Pedram Salimpour

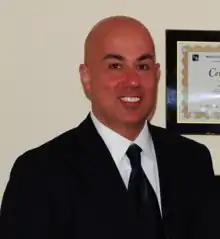
Pedram Salimpour, physician and professor.

Pedram Salimpour is an Iranian-American physician-scientist, author, professor, entrepreneur and business executive. He is the co-founder of CareNex Health Services (now part of Anthem, Champion Health Enterprises, and Plymouth Health, the latter of which previously owned Alvarado Hospital in San Diego. He has served on numerous boards and is the youngest president in the history of the Los Angeles County Medical Association, a title he has held since 2014. Salimpour is also the first two-time recipient of the American College of Physicians' Research Award. As a keynote speaker he delivered the commencement address to the University of California, Riverside's 2008 graduating class, and gave the keynote address at the 2012 annual colloquium for the Whitehead Institute at MIT in 2012.